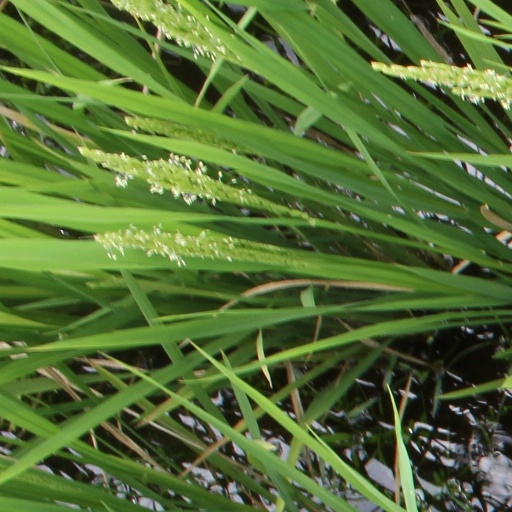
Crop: rice